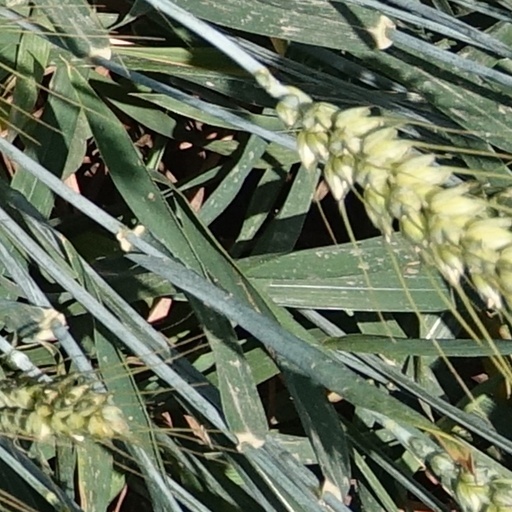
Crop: wheat